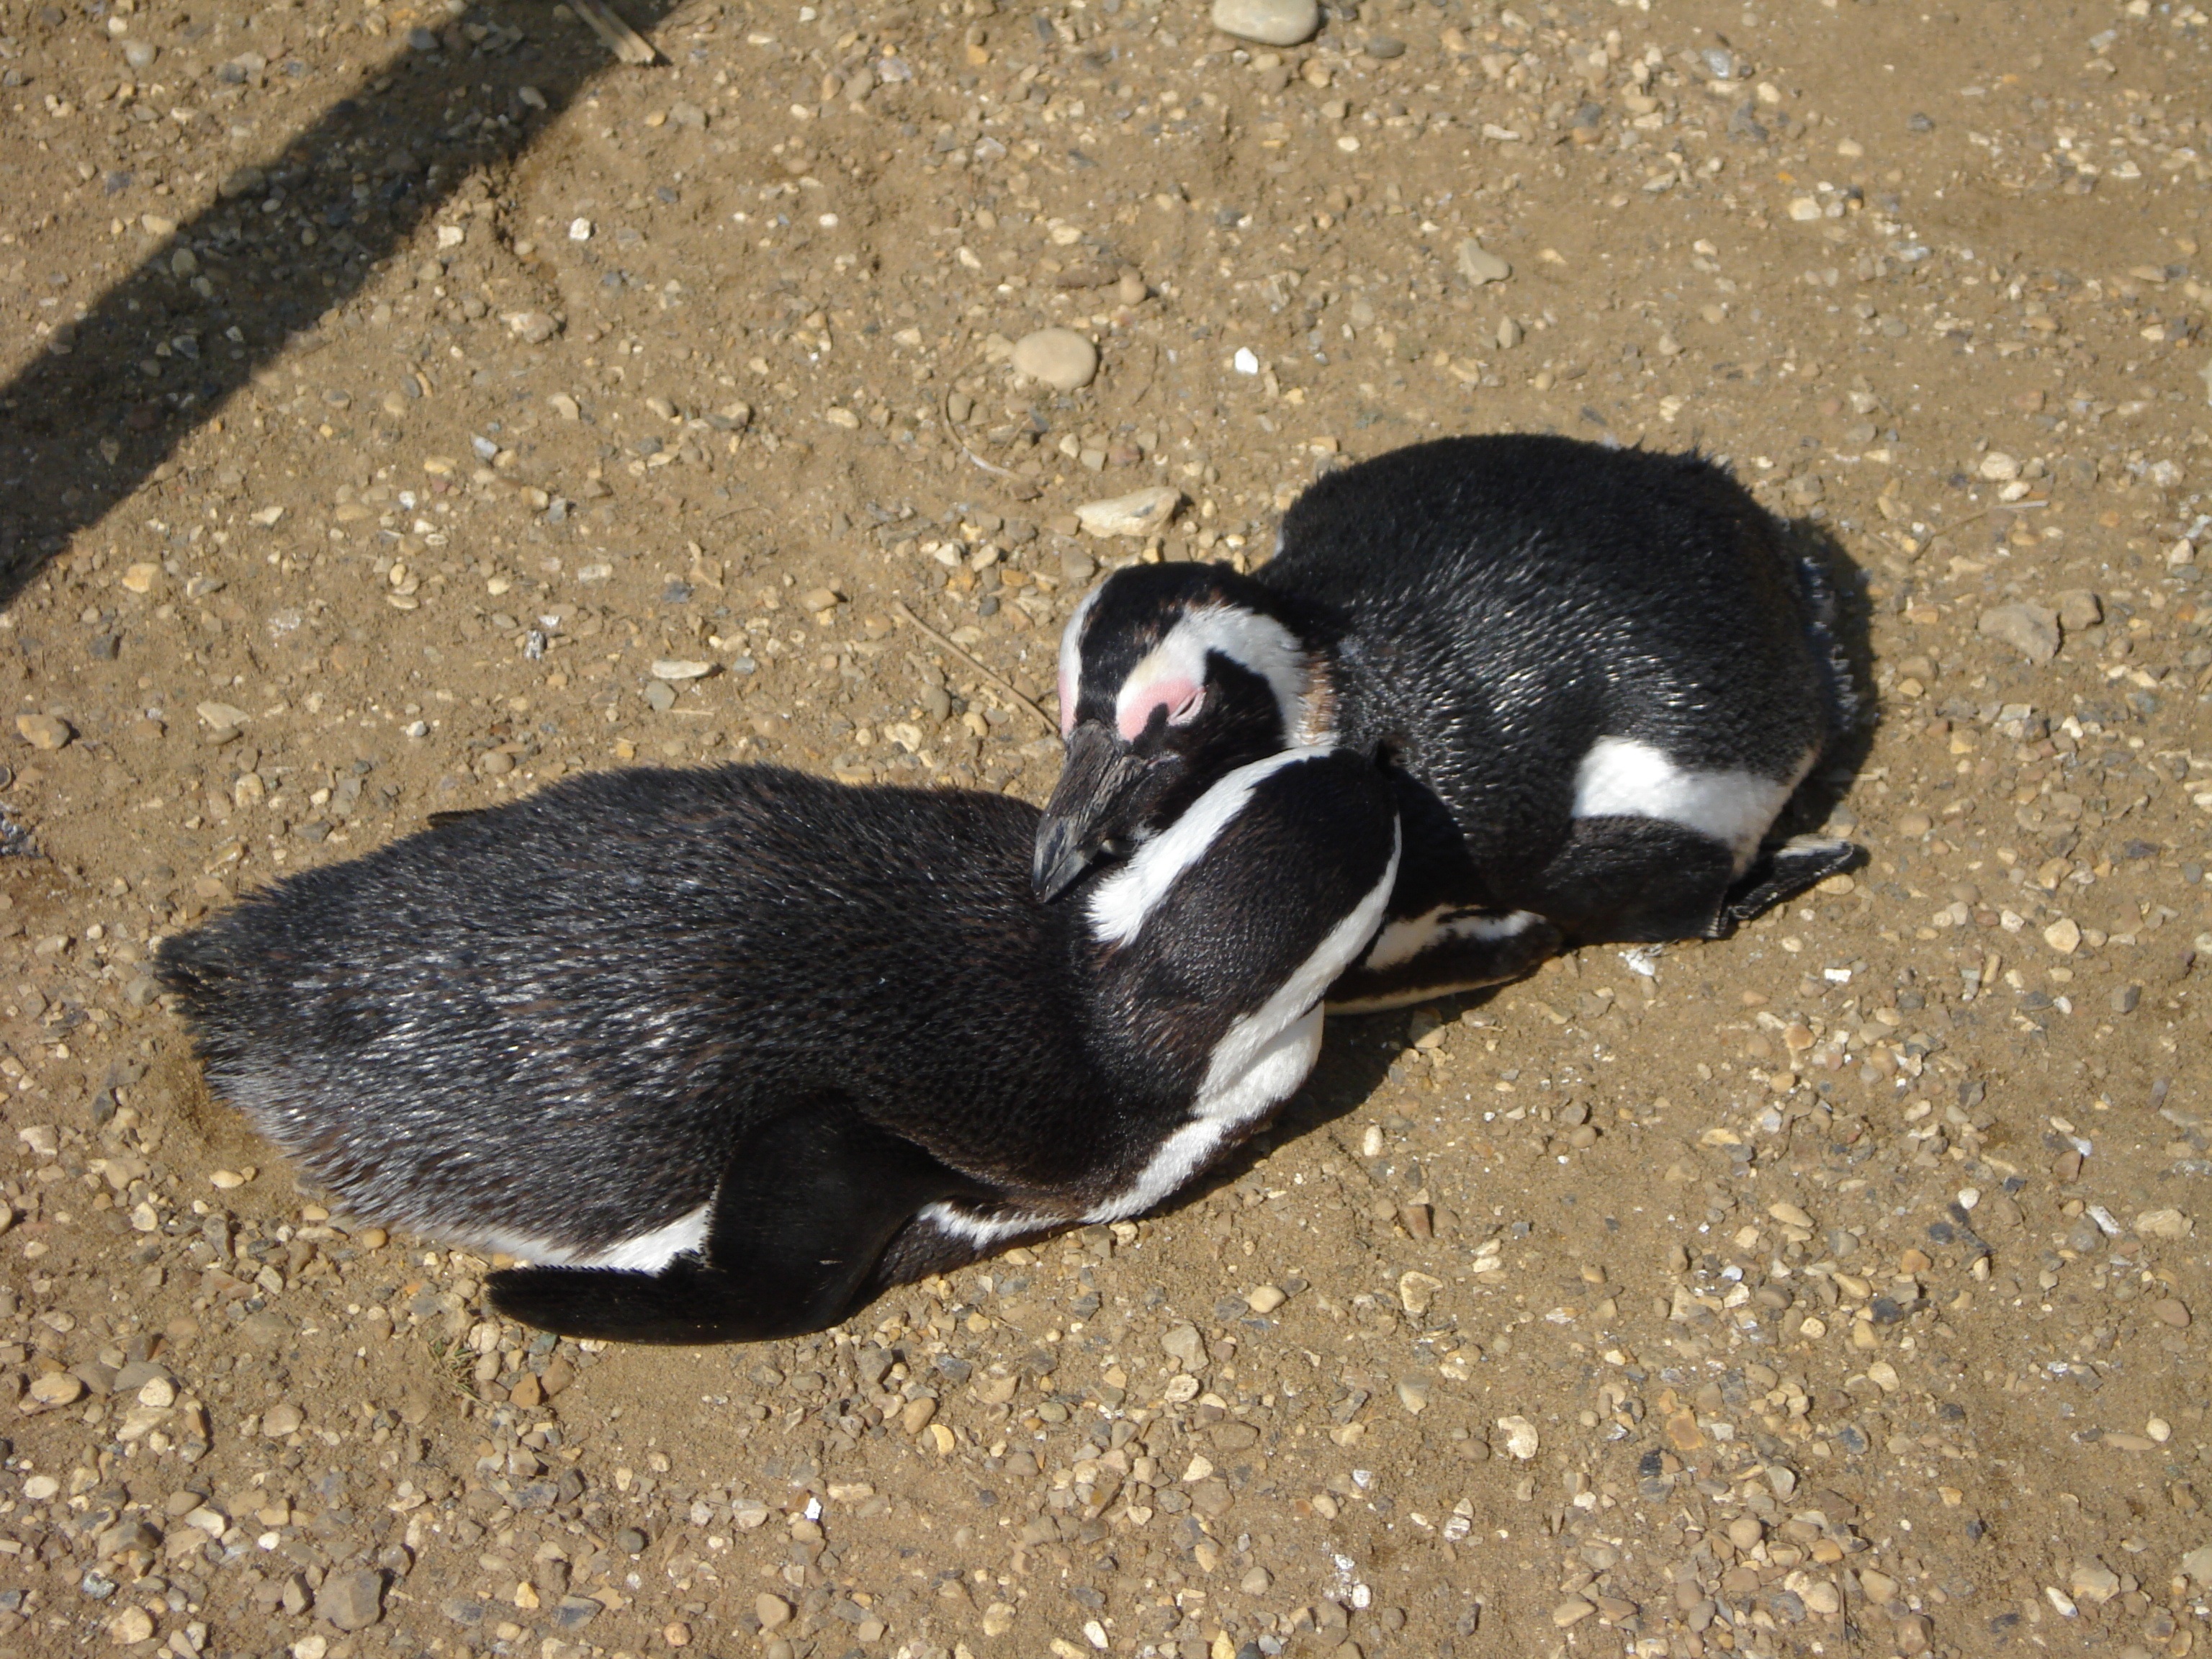
bird, white, wildlife, black, fauna, penguin, birds, friends, duck, animals, vertebrate, penguins, water bird, flightless bird, ducks geese and swans